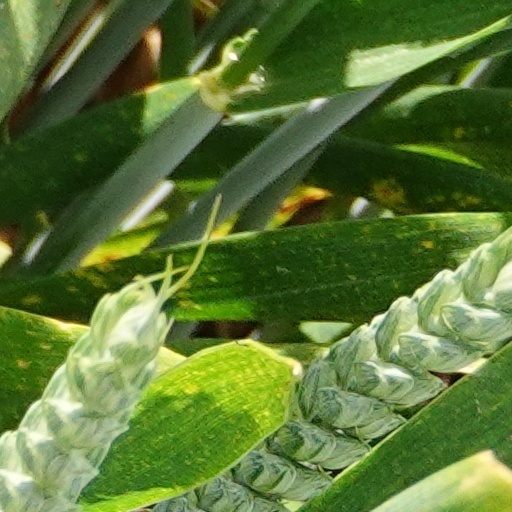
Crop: wheat